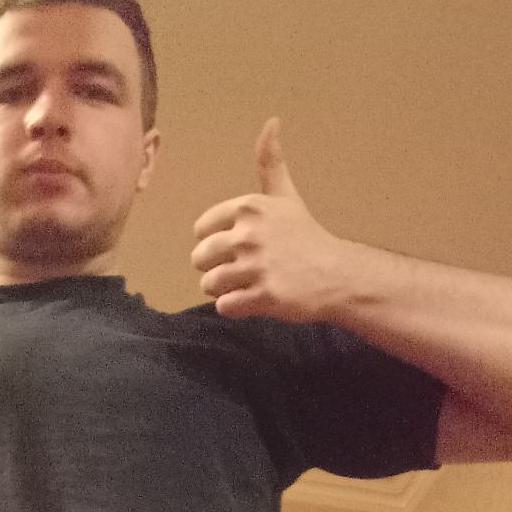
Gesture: like